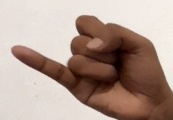
ASL sign: J